Nawaf Al-Aqidi

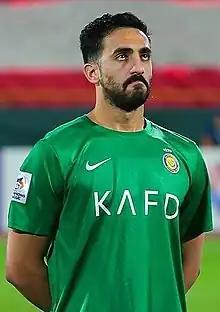
Al-Aqidi with Al-Nassr in 2023

Nawaf Dhahi Faisal Al-Suwaiti Al-Aqidi (born 10 May 2000) is a Saudi Arabian professional footballer who plays as a goalkeeper for Saudi Pro League club Al-Nassr and the Saudi Arabia national team.